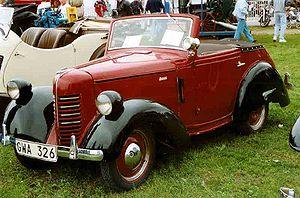
L'Austin 7, prononcée à l'anglaise seven, est une automobile fabriquée par le constructeur britannique Austin de 1922 à 1939. Surnommée la « Baby Austin » en raison de ses dimensions réduites, elle demeure l'un des modèles les plus célèbres de l'histoire de l'automobile anglaise, tant son succès fut immense. Produite à plus de 290 000 exemplaires, elle sera largement fabriquée par d'autres constructeurs automobiles tels que BMW et Nissan.
L' American Austin Car Company était un fabricant américain d'automobiles. La société fut fondée en 1929, et produisit des voitures sous licence de la Austin Motor Company de Grande-Bretagne entre 1930 et 1934, avant d'être en faillite.